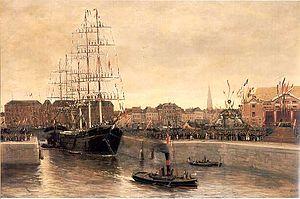
Frans Hens, né le 1ᵉʳ août 1856 à Anvers et décédé dans cette même ville le 11 mai 1928, est un peintre post-impressionniste, dessinateur, aquarelliste et graphiste belge néerlandophone, surtout connu comme peintre de l'Escaut, mais aussi comme pionnier de l'art africaniste.